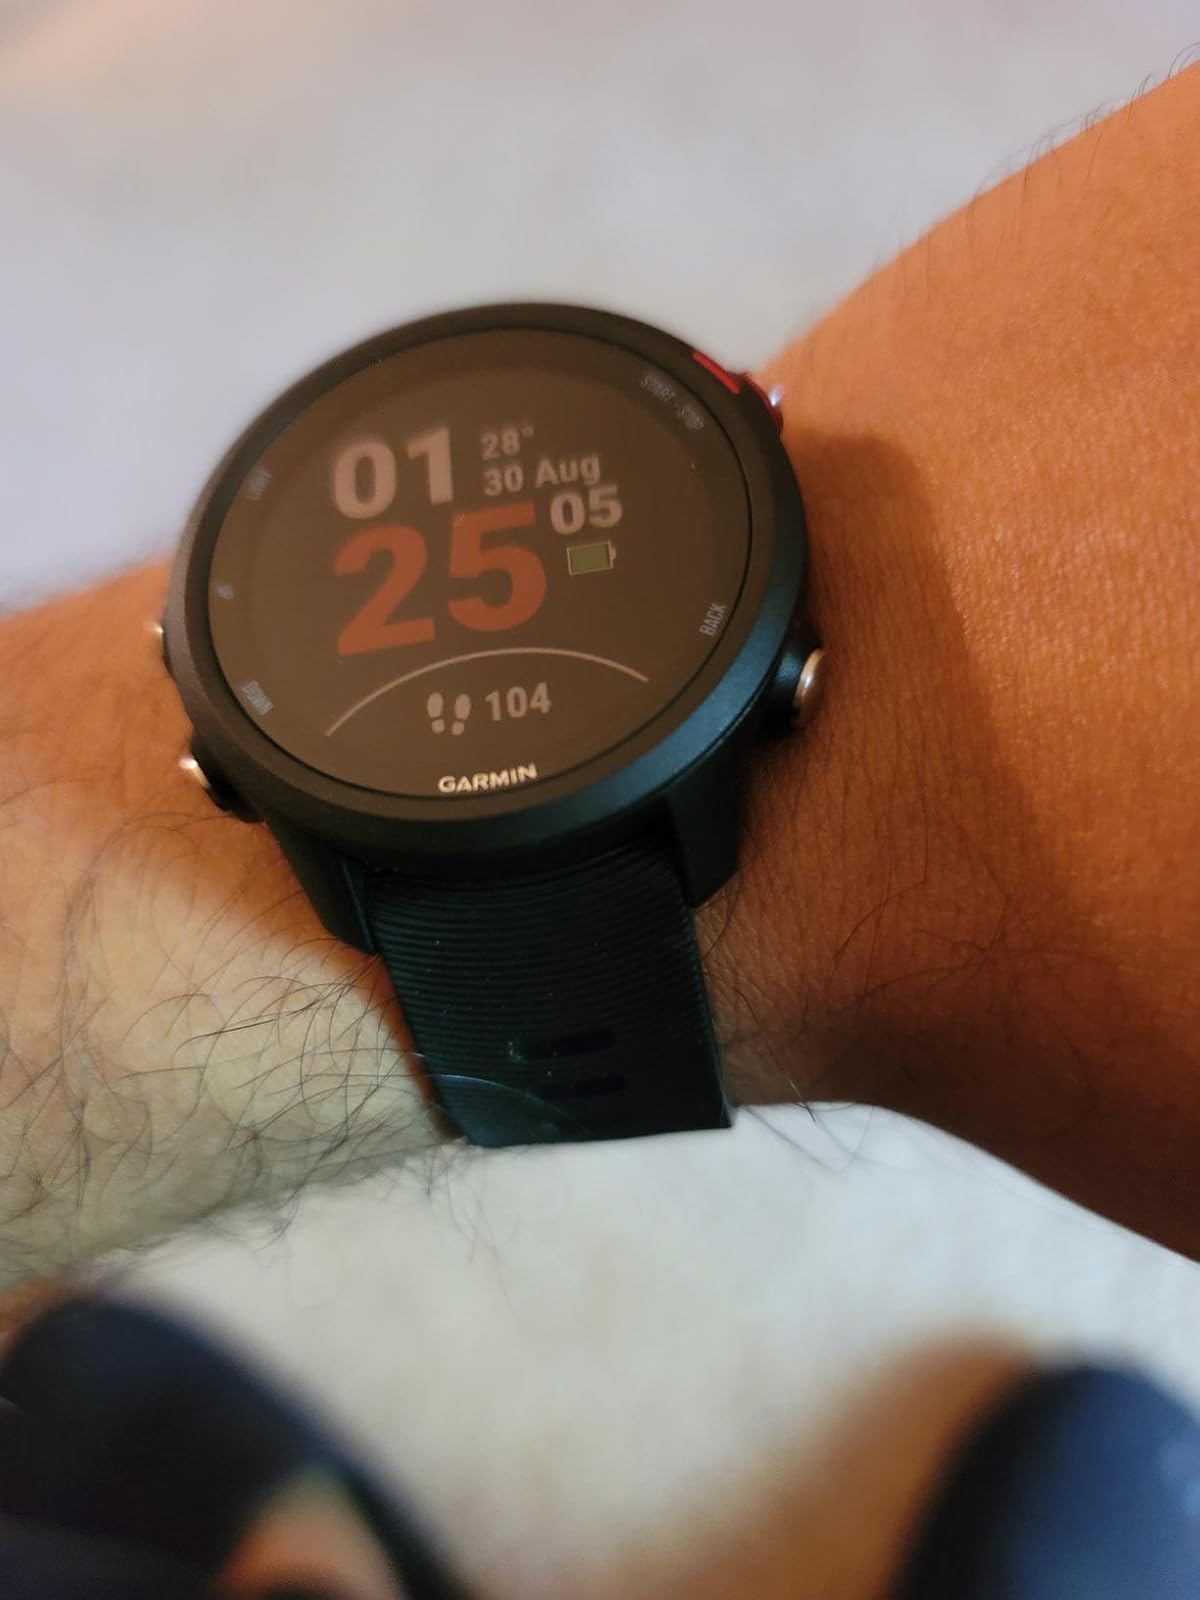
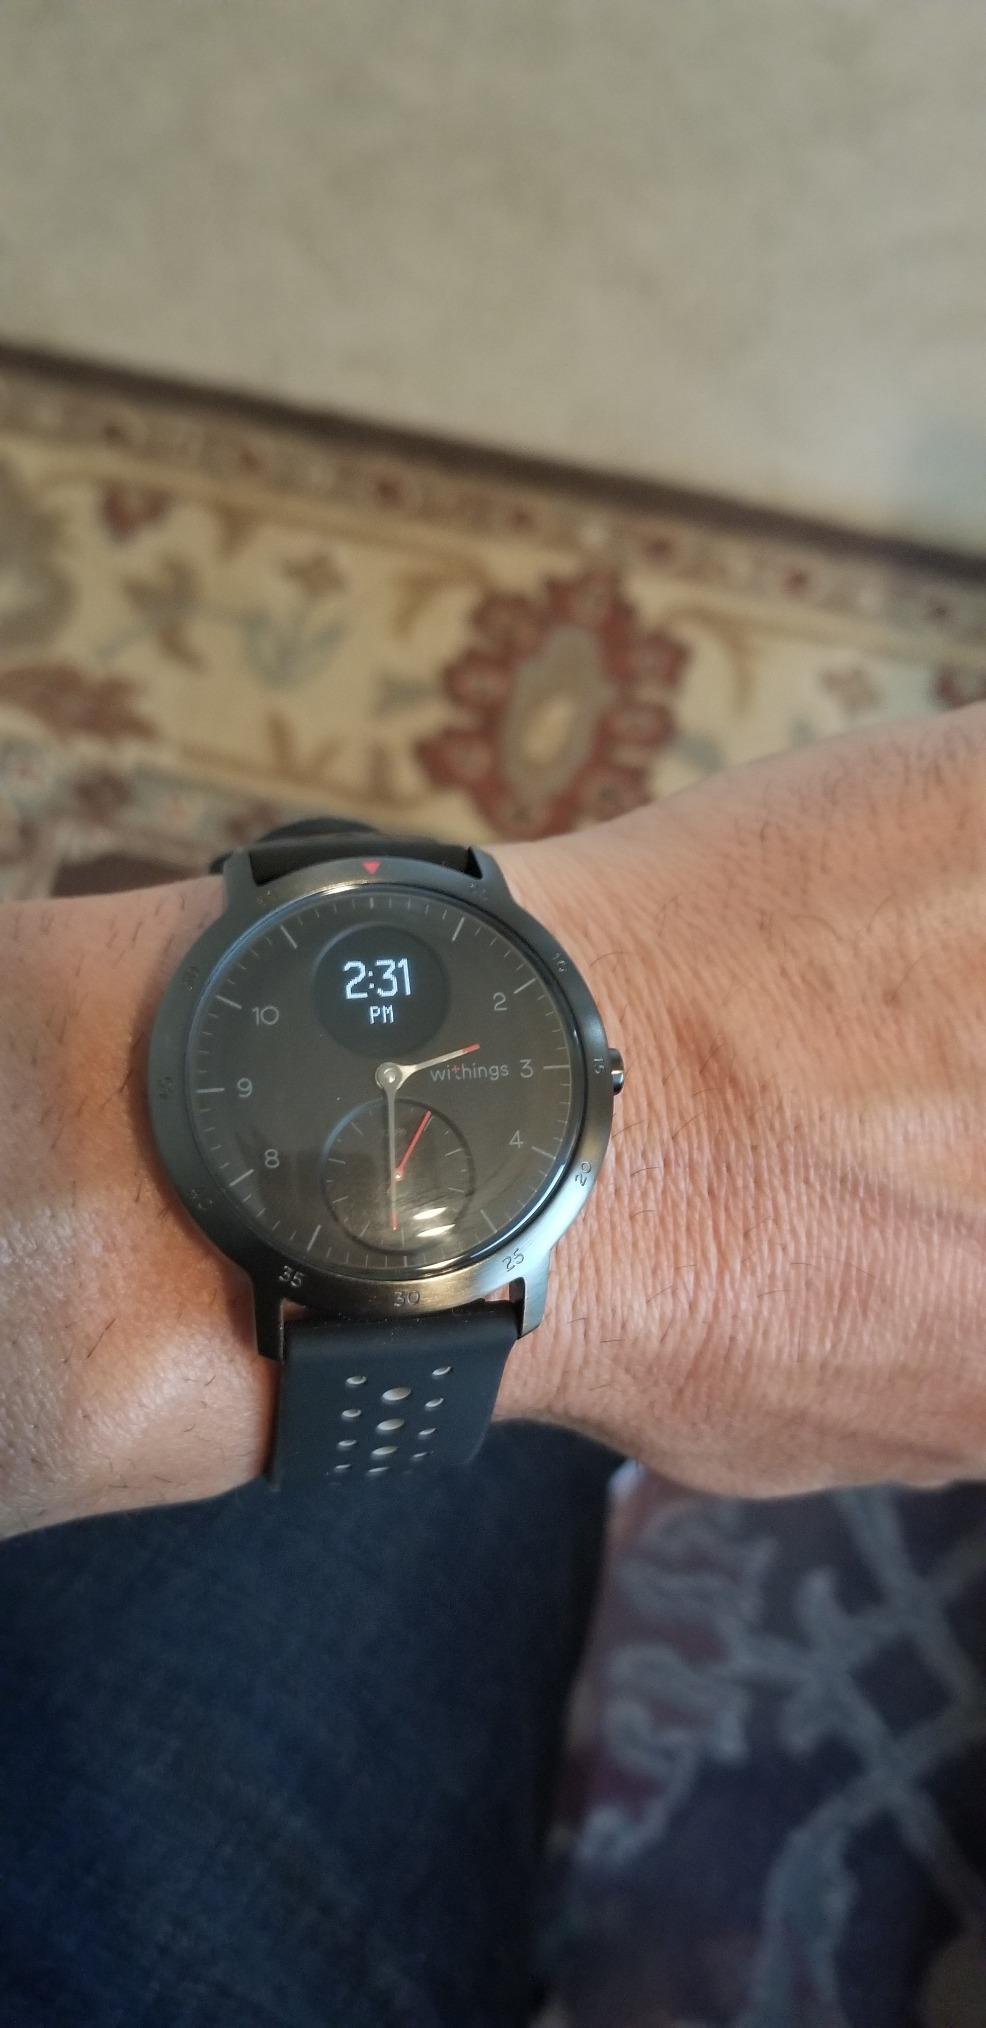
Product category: smartwatch
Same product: no